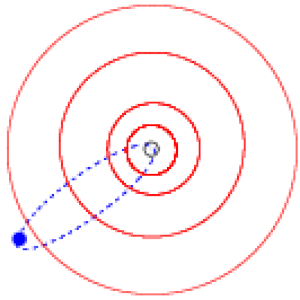
La comète de Halley est la plus connue de toutes les comètes. Son demi grand axe est de 17,9 unités astronomiques, son excentricité est de 0,97 et sa période est de 76 ans. Sa distance au périhélie est de 0,59 unité astronomique et sa distance à l'aphélie est de 35,3 unités astronomiques. Il s'agit d'une comète à courte période.